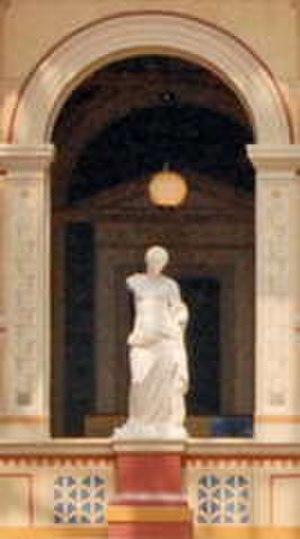
La Vénus d'Arles (sans bras). Détail de la cour des études de l'école des beaux-arts de Paris
La Vénus d'Arles est une sculpture en marbre dégagée en 1651, lors de la fouille des vestiges romains proches du théâtre antique d'Arles. Elle représente probablement la déesse Aphrodite. À l'époque de sa découverte elle fut l'antique de référence, mais aujourd'hui la restauration effectuée par Girardon au XVIIᵉ siècle suscite des réserves bien que sa portée ait été très exagérée. À ce titre, elle témoigne de l'évolution de la science archéologique. Alors qu'il s'agit vraisemblablement d'une copie romaine, elle constitue l'une des traces majeures de la sculpture du second classicisme grec rattachée à l'œuvre de Praxitèle. On lui reconnaît d'être un type iconographique pour certaines répliques et statues semblables. Elle pourrait être l'une des sources d'inspiration du mythe de l'Arlésienne.